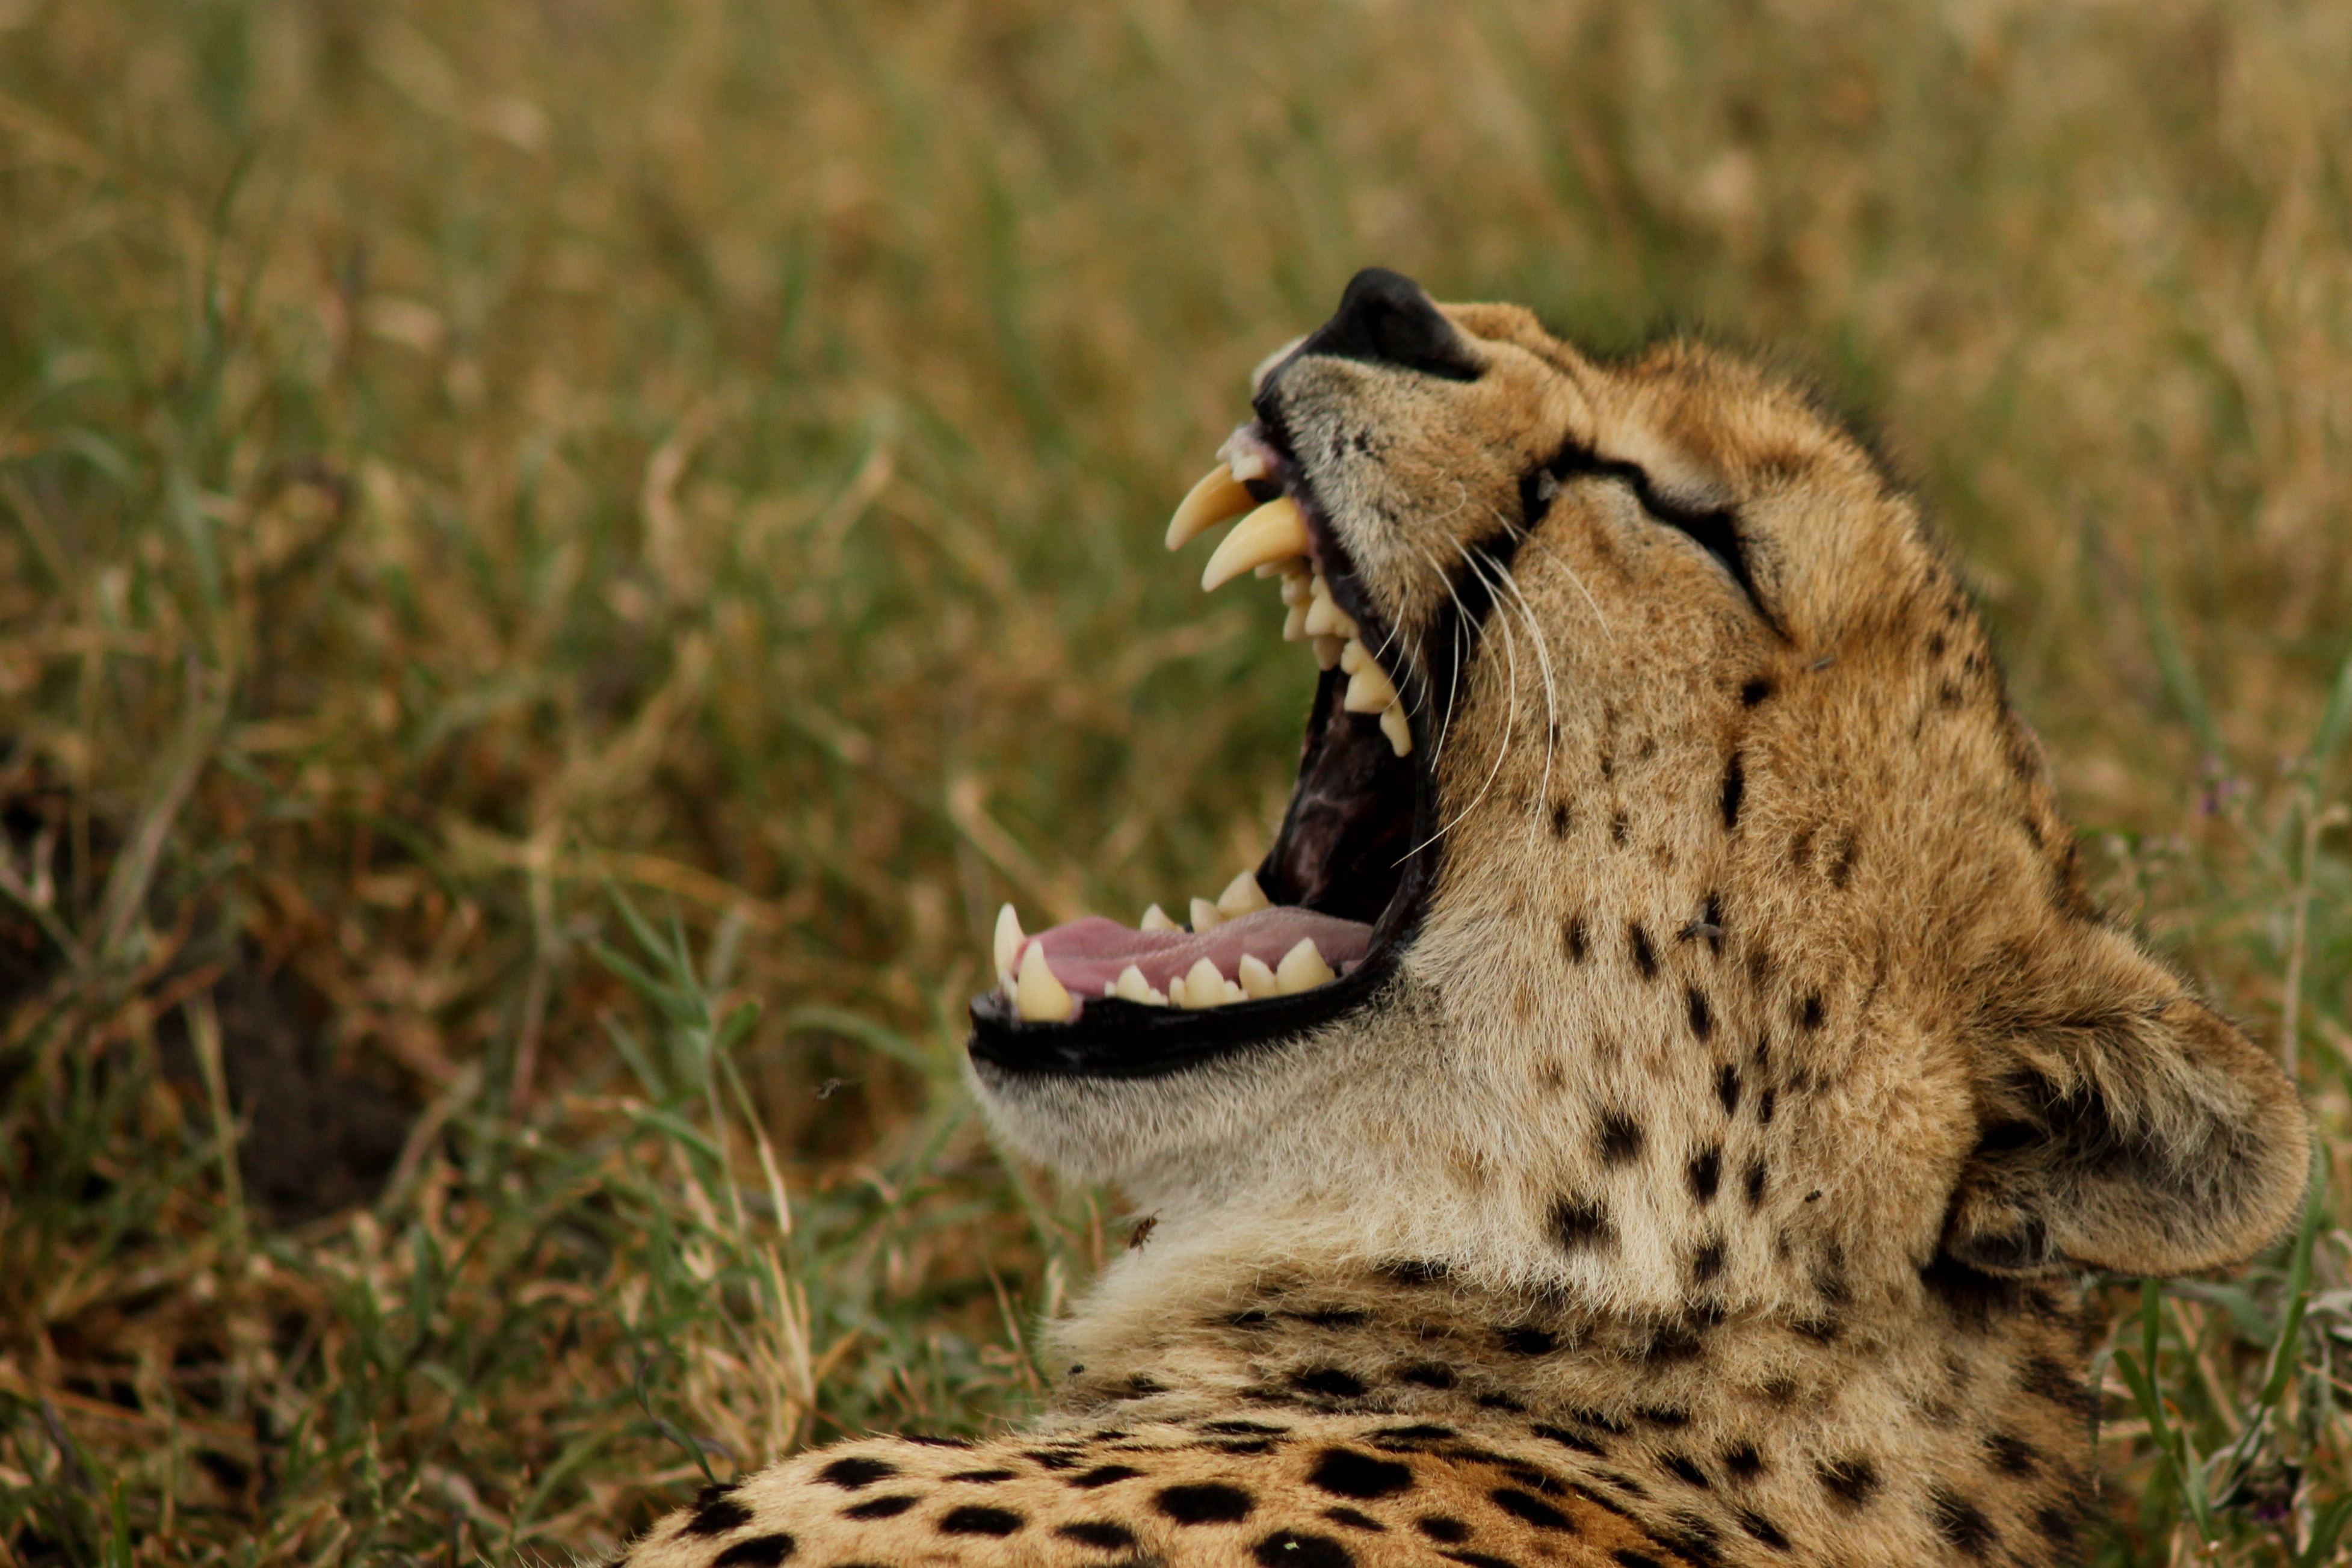
adventure, wildlife, mammal, fauna, savanna, cheetah, whiskers, vertebrate, safari, small to medium sized cats, cat like mammal